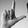
ASL letter: L